Norwegian Telecom Museum

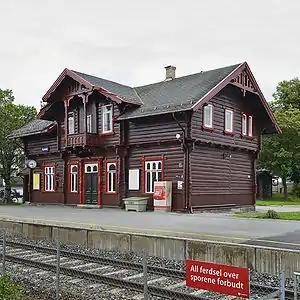
Norwegian Telecom Museum administration at Kjelsås in Oslo. (Housed in former Kjelsås railway station)

The Norwegian Telecom Museum ("Telemuseet", formerly "Norsk Telemuseum") was a Norwegian museum with a collection and several exhibits, including a permanent exhibit at the Norwegian Museum of Science and Technology. The administration of the Norwegian Telecom Museum was maintained in the Kjelsås neighbourhoods of Oslo.